Type C4-class ship

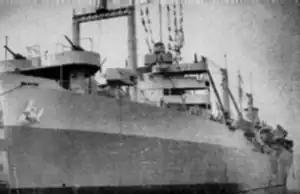
"Marine Robin" possibly 1944 on delivery.

C4-S-B1, C4-S-B2, C4-S-B5 ships built for troop and cargo transport. Marine series C4 ships were operated by the War Shipping Administration (WSA) through commercial companies acting as agents during World War II. Others became Navy hospital ships. Sun Shipbuilding of Chester, Pennsylvania, originally had a contract to build 30 of the C4 ships. The USMC prioritized Sun's expertise in building urgently needed T2-SE-A1 tankers and withdrew 20 C4s from Sun and assigned them to Kaiser's Richmond, California yard. Kaiser's C4 troop ship construction became Navy troop ships ("General" names), Sun's became WSA troopships operated by commercial agents.